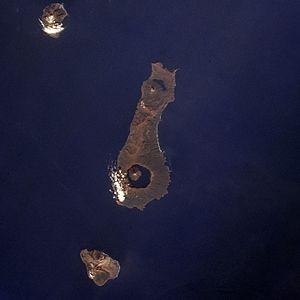
L'île Onekotan est une île volcanique inhabitée située près de la frontière nord de la chaîne des îles Kouriles de la mer d'Okhotsk, dans le nord-ouest de l'océan Pacifique. Son nom signifie « grand village » en aïnou.